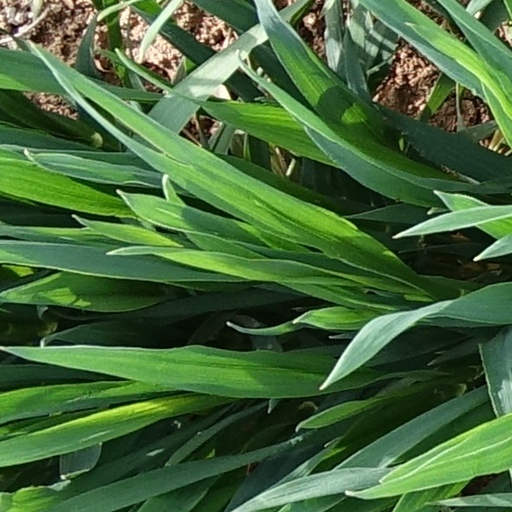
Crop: wheat